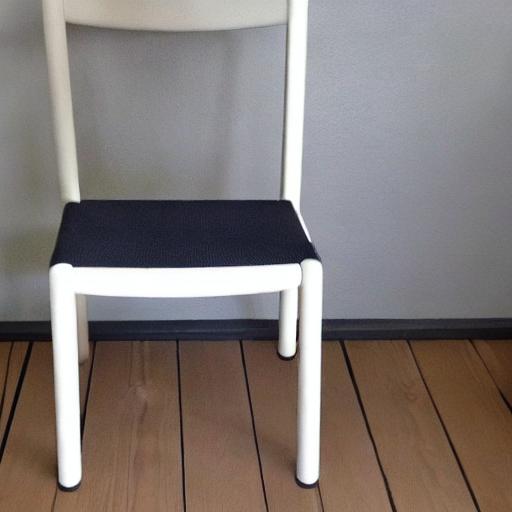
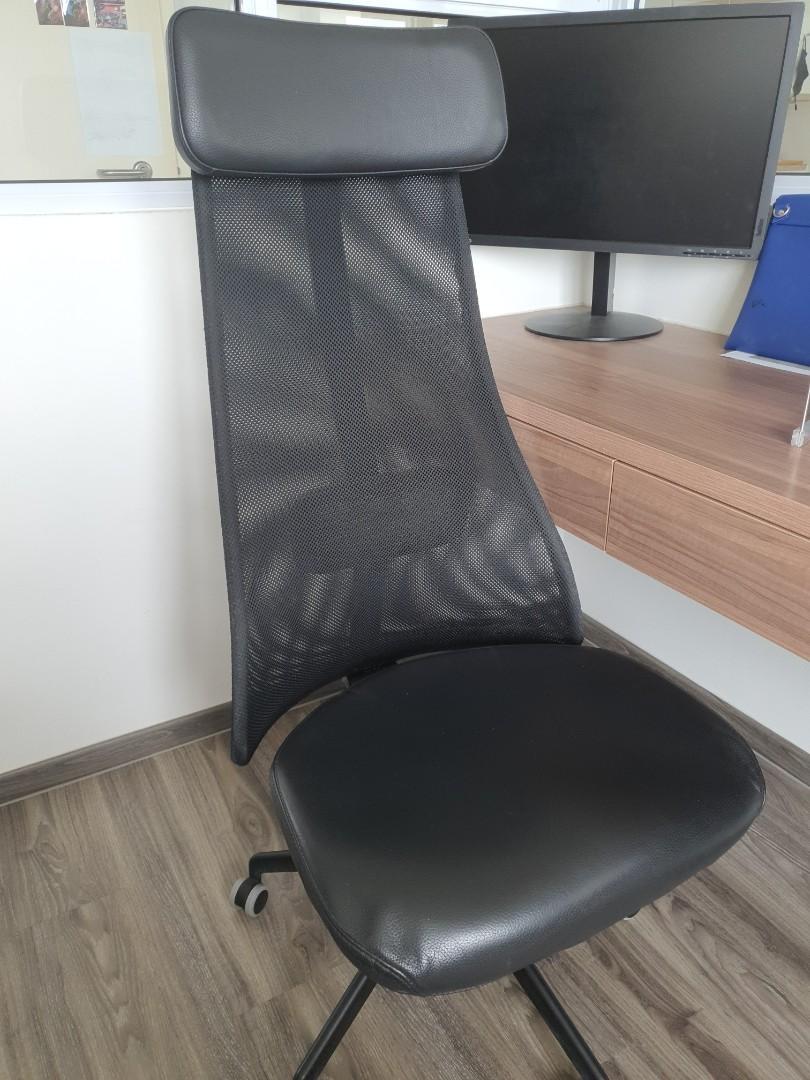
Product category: items_chair
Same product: no